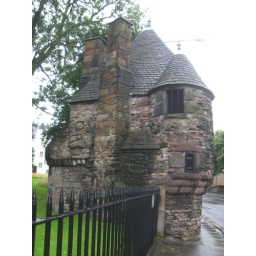
This odd looking building was probably used as a summer house by the Scottish royals.